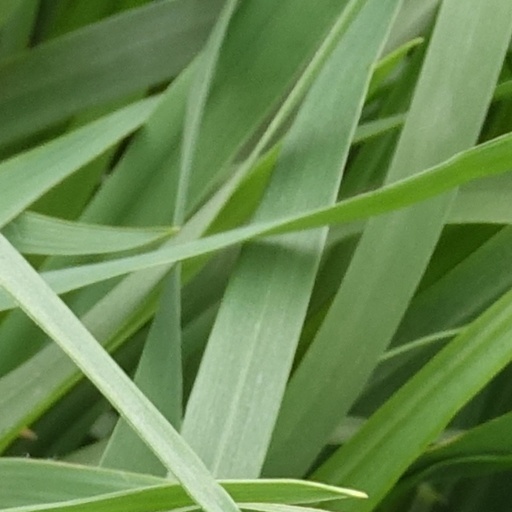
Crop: wheat